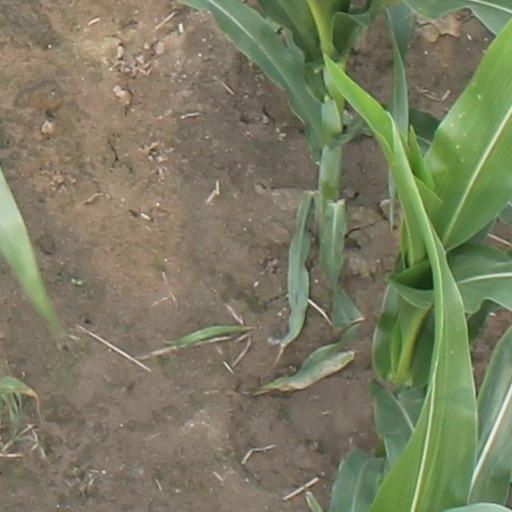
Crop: maize; corn